Colleen L. McGuire

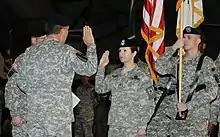
Brigadier General McGuire takes oath of office in Washington D.C. in 2010.

McGuire became the 13th Provost Marshal General of the Army, and first woman to hold the office, on 15 January 2010, commanding the United States Army Criminal Investigation Command (CID).